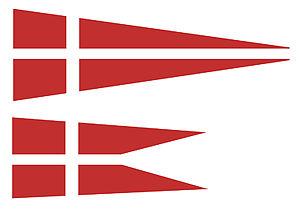
L’ordre de Saint-Jean de Jérusalem, appelé aussi ordre des Hospitaliers, est un ordre religieux catholique hospitalier et militaire qui a existé de l'époque des croisades jusqu'au début du XIXᵉ siècle. Il est généralement connu, dès le XIIᵉ siècle, sous le nom de Ordo Hospitalis Sancti Johannis Hierosolymitani.
L’esclavage à Malte est une pratique qui remonte à l'Antiquité, et qui perdure au Moyen Âge, comme dans tout le pourtour de la mer Méditerranée. L'apogée du système sera pourtant atteint plus tard, sous la domination de l'ordre de Saint-Jean de Jérusalem à Malte, où l'esclavage prend des proportions jamais atteintes, principalement pour fournir la chiourme des galères de l'Ordre mais aussi d'autres pays chrétiens. La guerre de course, véritable colonne vertébrale du système économico-militaire des Hospitaliers, entretient le phénomène, d'une part à cause de la nécessité d'utiliser des esclaves pour la flotte militaire, et d'autre part avec l'afflux de captifs musulmans quand les combats sont victorieux. Malte deviendra ainsi une véritable plaque tournante du marché des esclaves de l'Europe chrétienne. L'esclavage sera aboli à Malte par Bonaparte lors de son invasion de l'archipel maltais en 1798.
Le drapeau des Hospitaliers de l'ordre de Saint-Jean de Jérusalem est « de gueules à la croix latine d'argent » qui sera dit en vexillologie ou en héraldique : « de la Religion ».